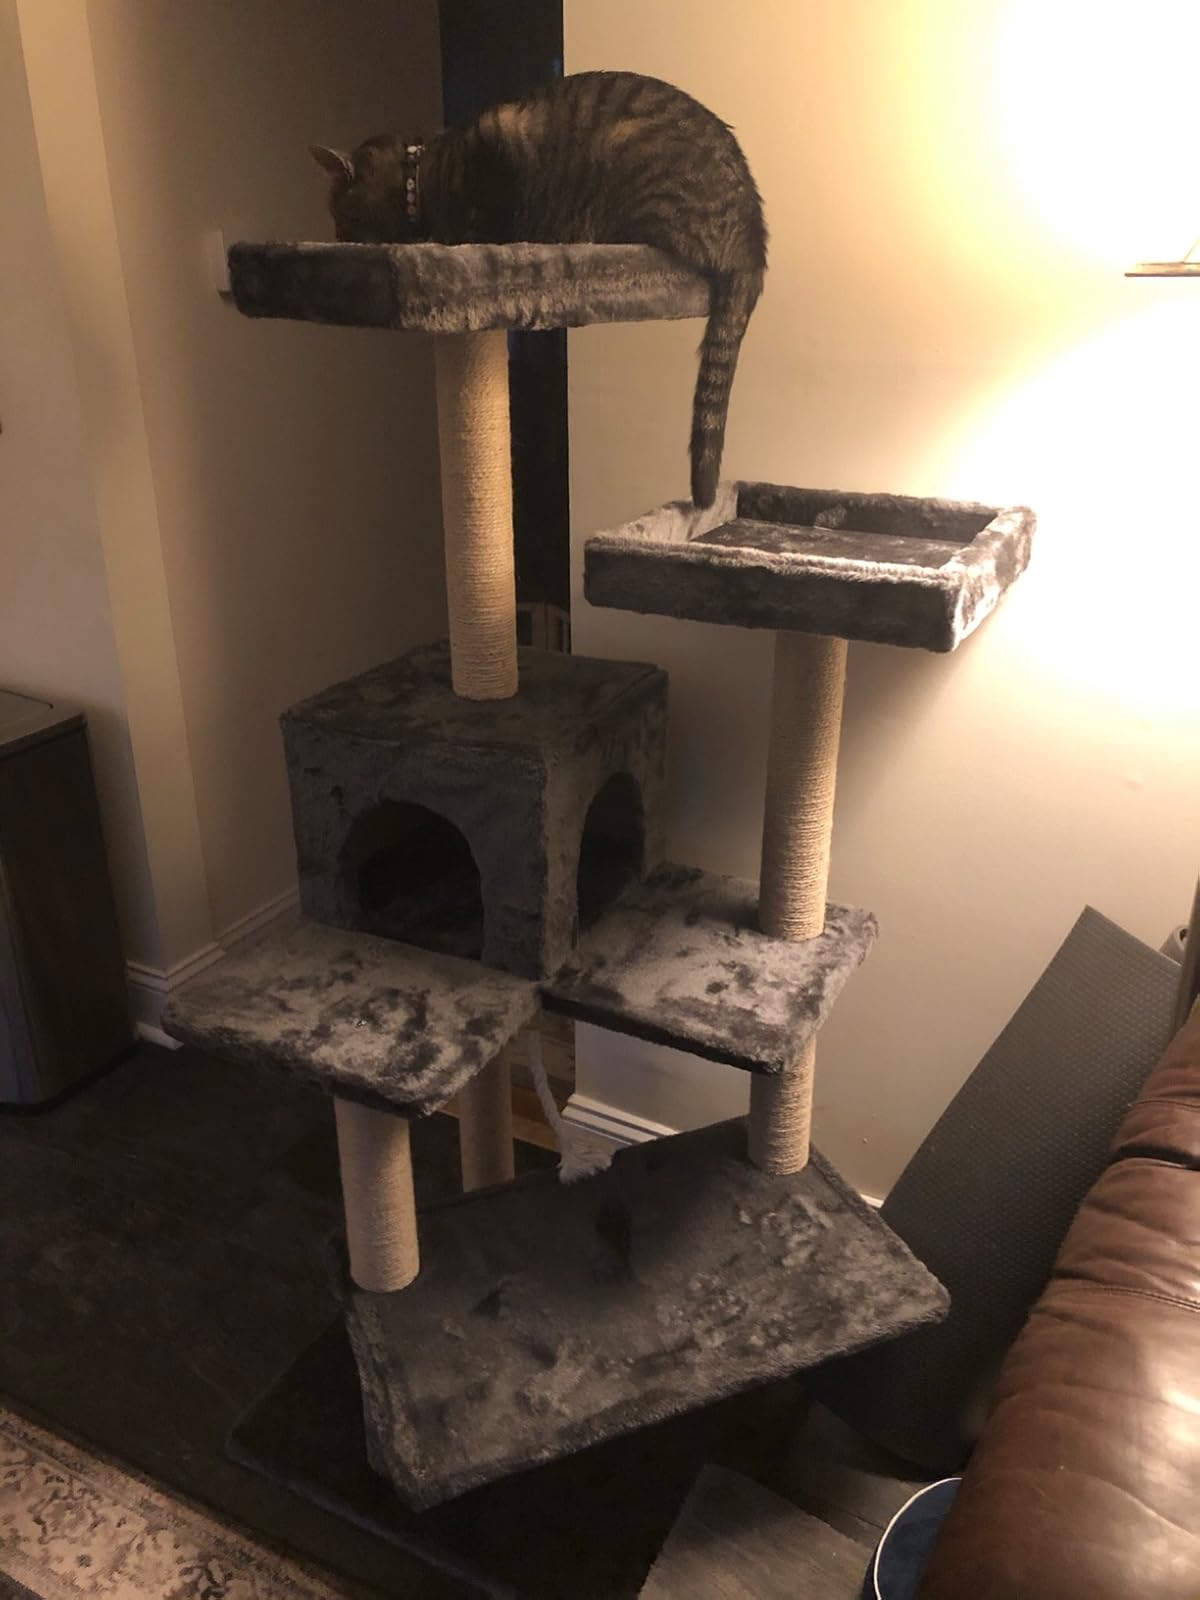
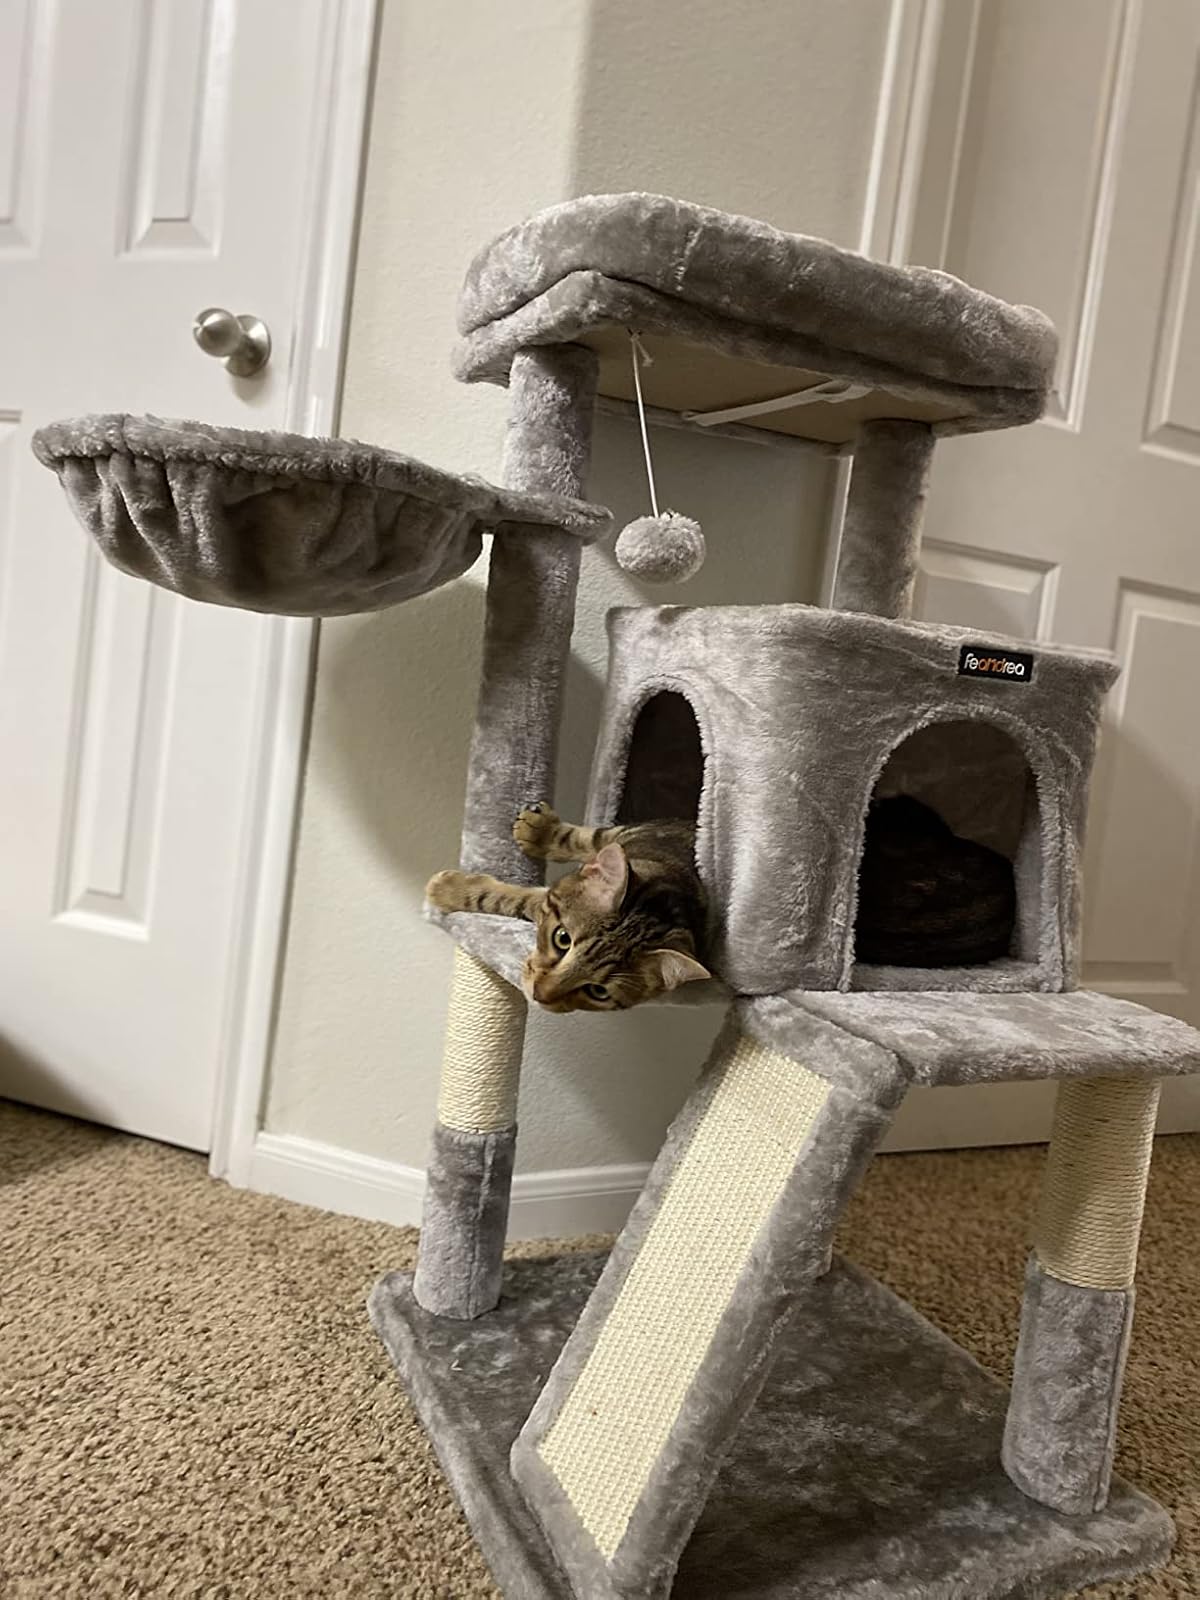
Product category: items_cat tree
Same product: no